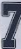
Number: 7